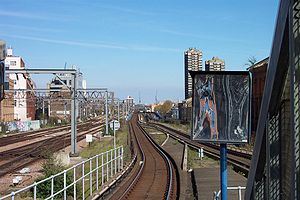
Docklands Light Railway / Historie / Første etape af forlængelser (1991–1994)
Udsigten fra Tower Gateway set mod øst (før ombygningen), der viser indkørselssporene til Fenchurch Street til venstre, den oprindelige DLR-bane i midten, og til højre kan i baggrunden lige anes et DLR-tog, der er kommet ud fra tunnelen til Bank.
Docklands Light Railway er et fuldautomatisk minimetrosystem, der åbnede i 1987 for at servicere byudviklingen i Londons Docklands-område. Det dækker adskillige områder af London og strækker sig mod nord til Stratford, mod syd til Lewisham, mod vest til Tower Gateway og Bank i finansdistriktet City of London, og mod øst til Beckton, London City Airport og Woolwich Arsenal.